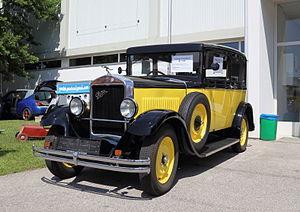
Praga était une entreprise industrielle du secteur automobile implantée à Prague, en Tchécoslovaquie. L'entreprise produisait des automobiles, des karts, des voitures de sport, des camions et des avions. le modèle Praga V3S a été un des meilleurs camions tout terrain de son époque qui a été utilisé par l'armée tchécoslovaque pendant plus d'un demi-siècle.